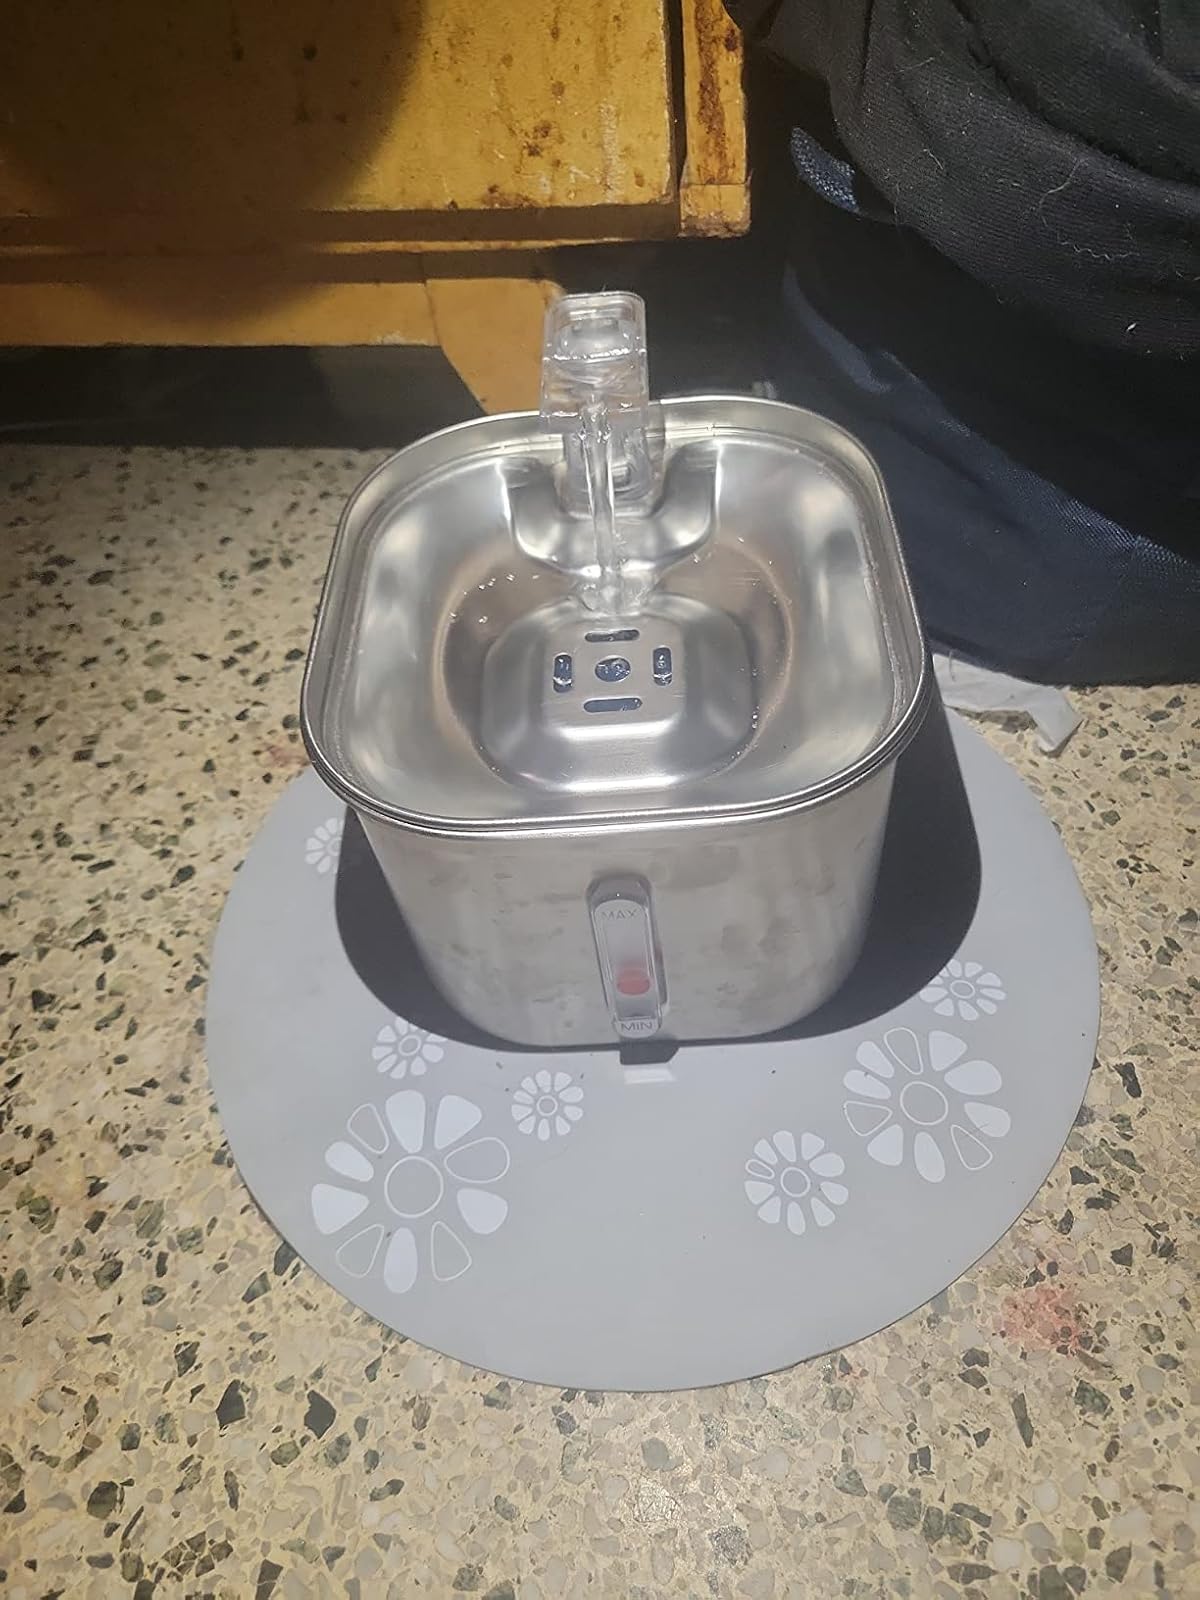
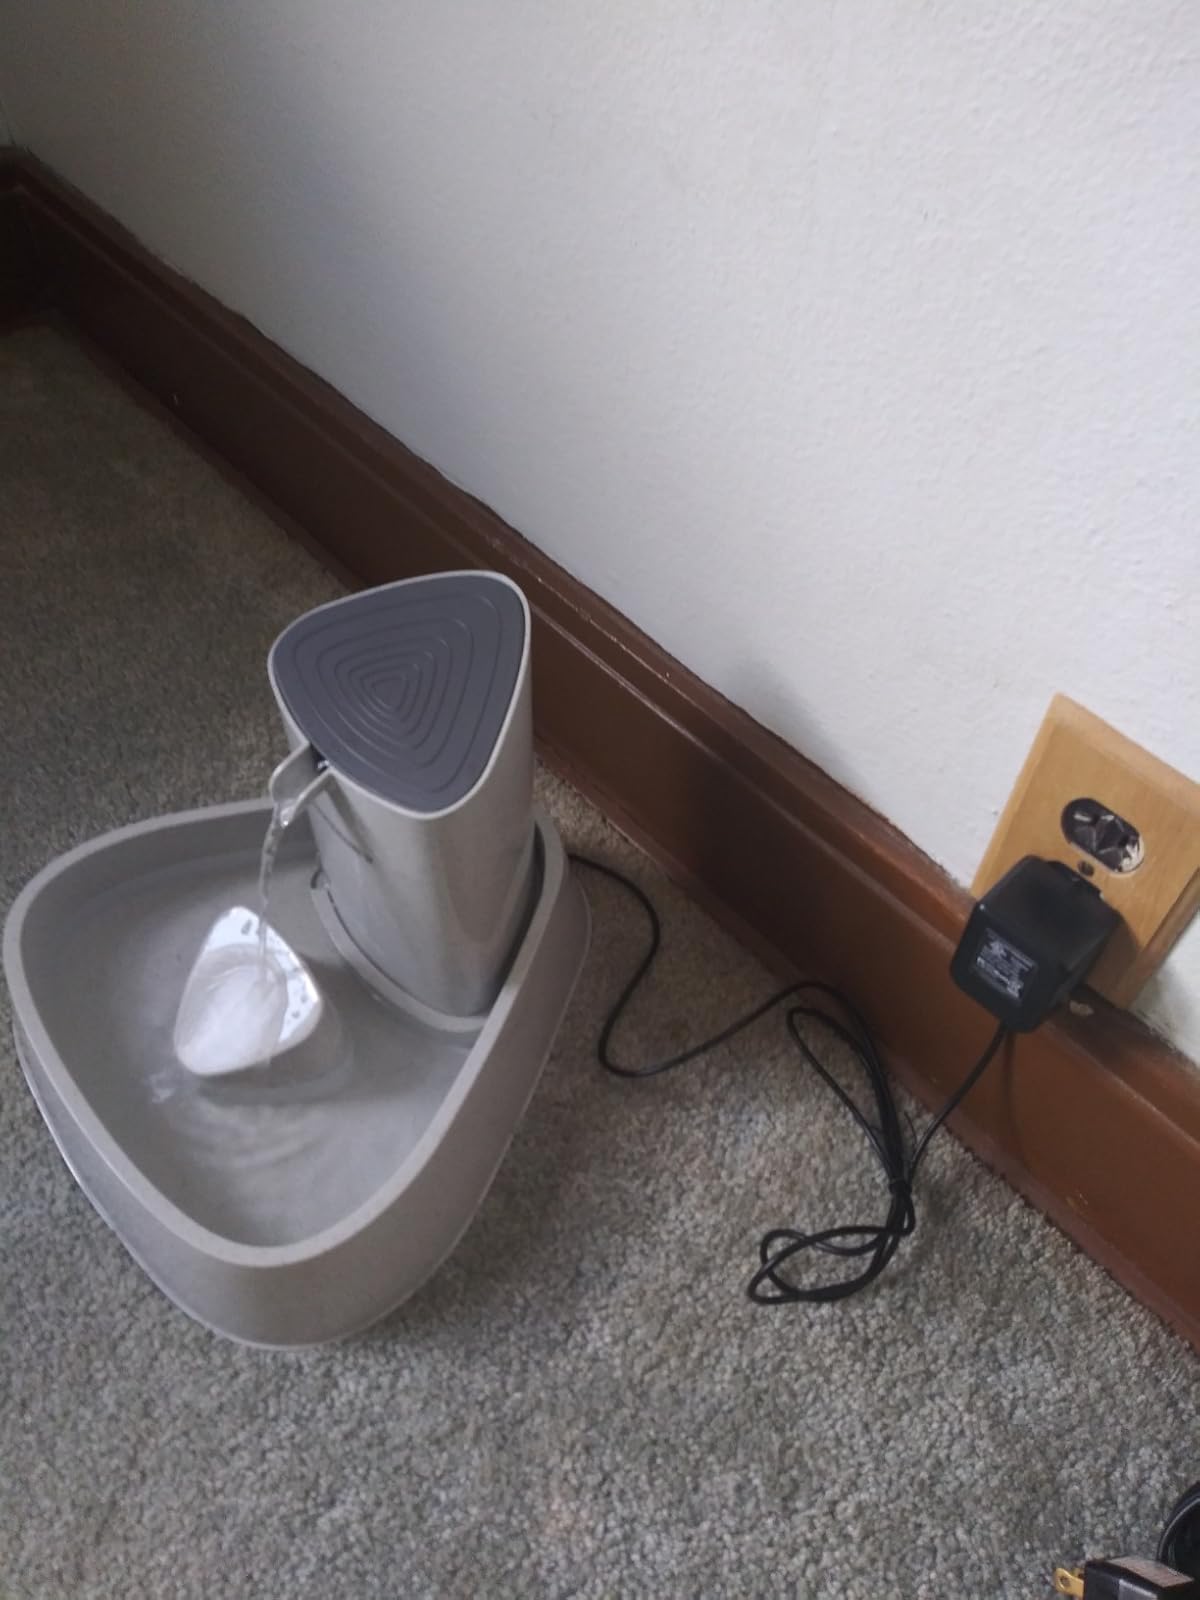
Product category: items_bowl
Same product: no